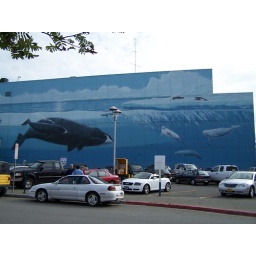
Anchorage, Alaska. Wyland paints whaling walls on buildings all over the world.